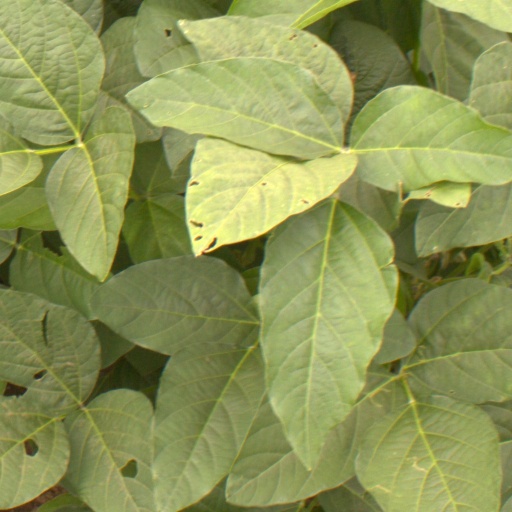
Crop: soybean